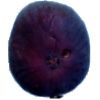
Label: fig